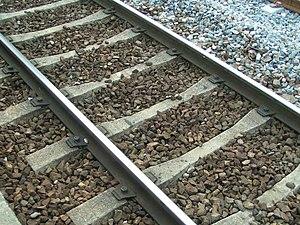
Description: voie de chemin de fer avec traverses en béton de type monobloc Source: photo prise par Christophe Jacquet en gare de Jouy-en-Josas (ligne du RER C) le 20 juillet 2004 Licence: © Christophe Jacquet, 2004
Une traverse est un élément fondamental de la voie ferrée. C'est une pièce posée en travers de la voie, sous les rails, pour en maintenir l'écartement et l'inclinaison, et transmettre au ballast les charges des véhicules circulant sur les rails. On utilise principalement des traverses en bois ou en béton.
Le ballast est le lit de pierres ou de graviers sur lequel repose une voie de chemin de fer.